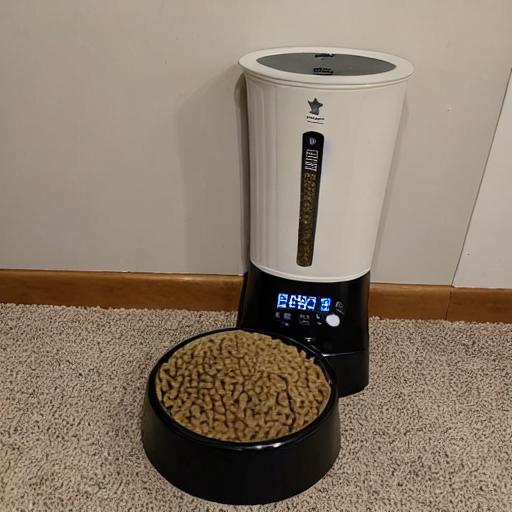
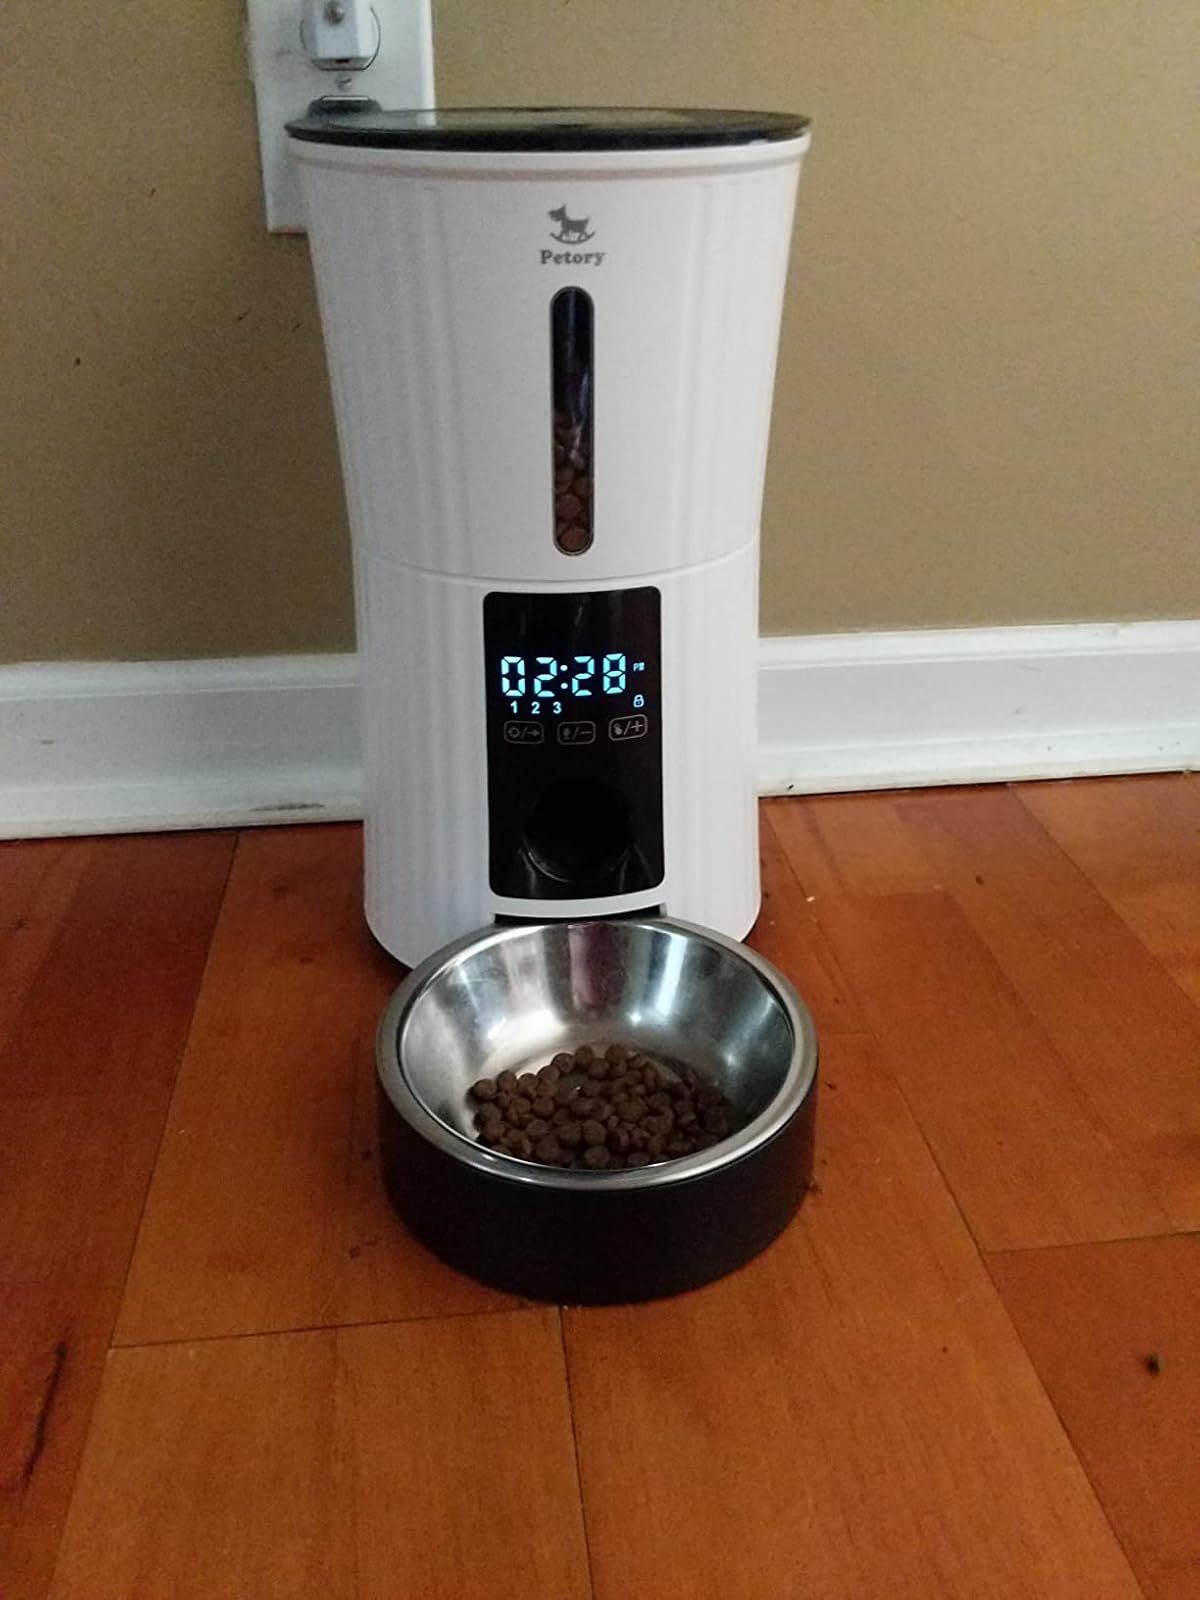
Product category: items_feeder
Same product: no